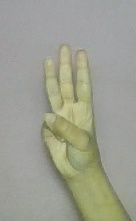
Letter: thaa